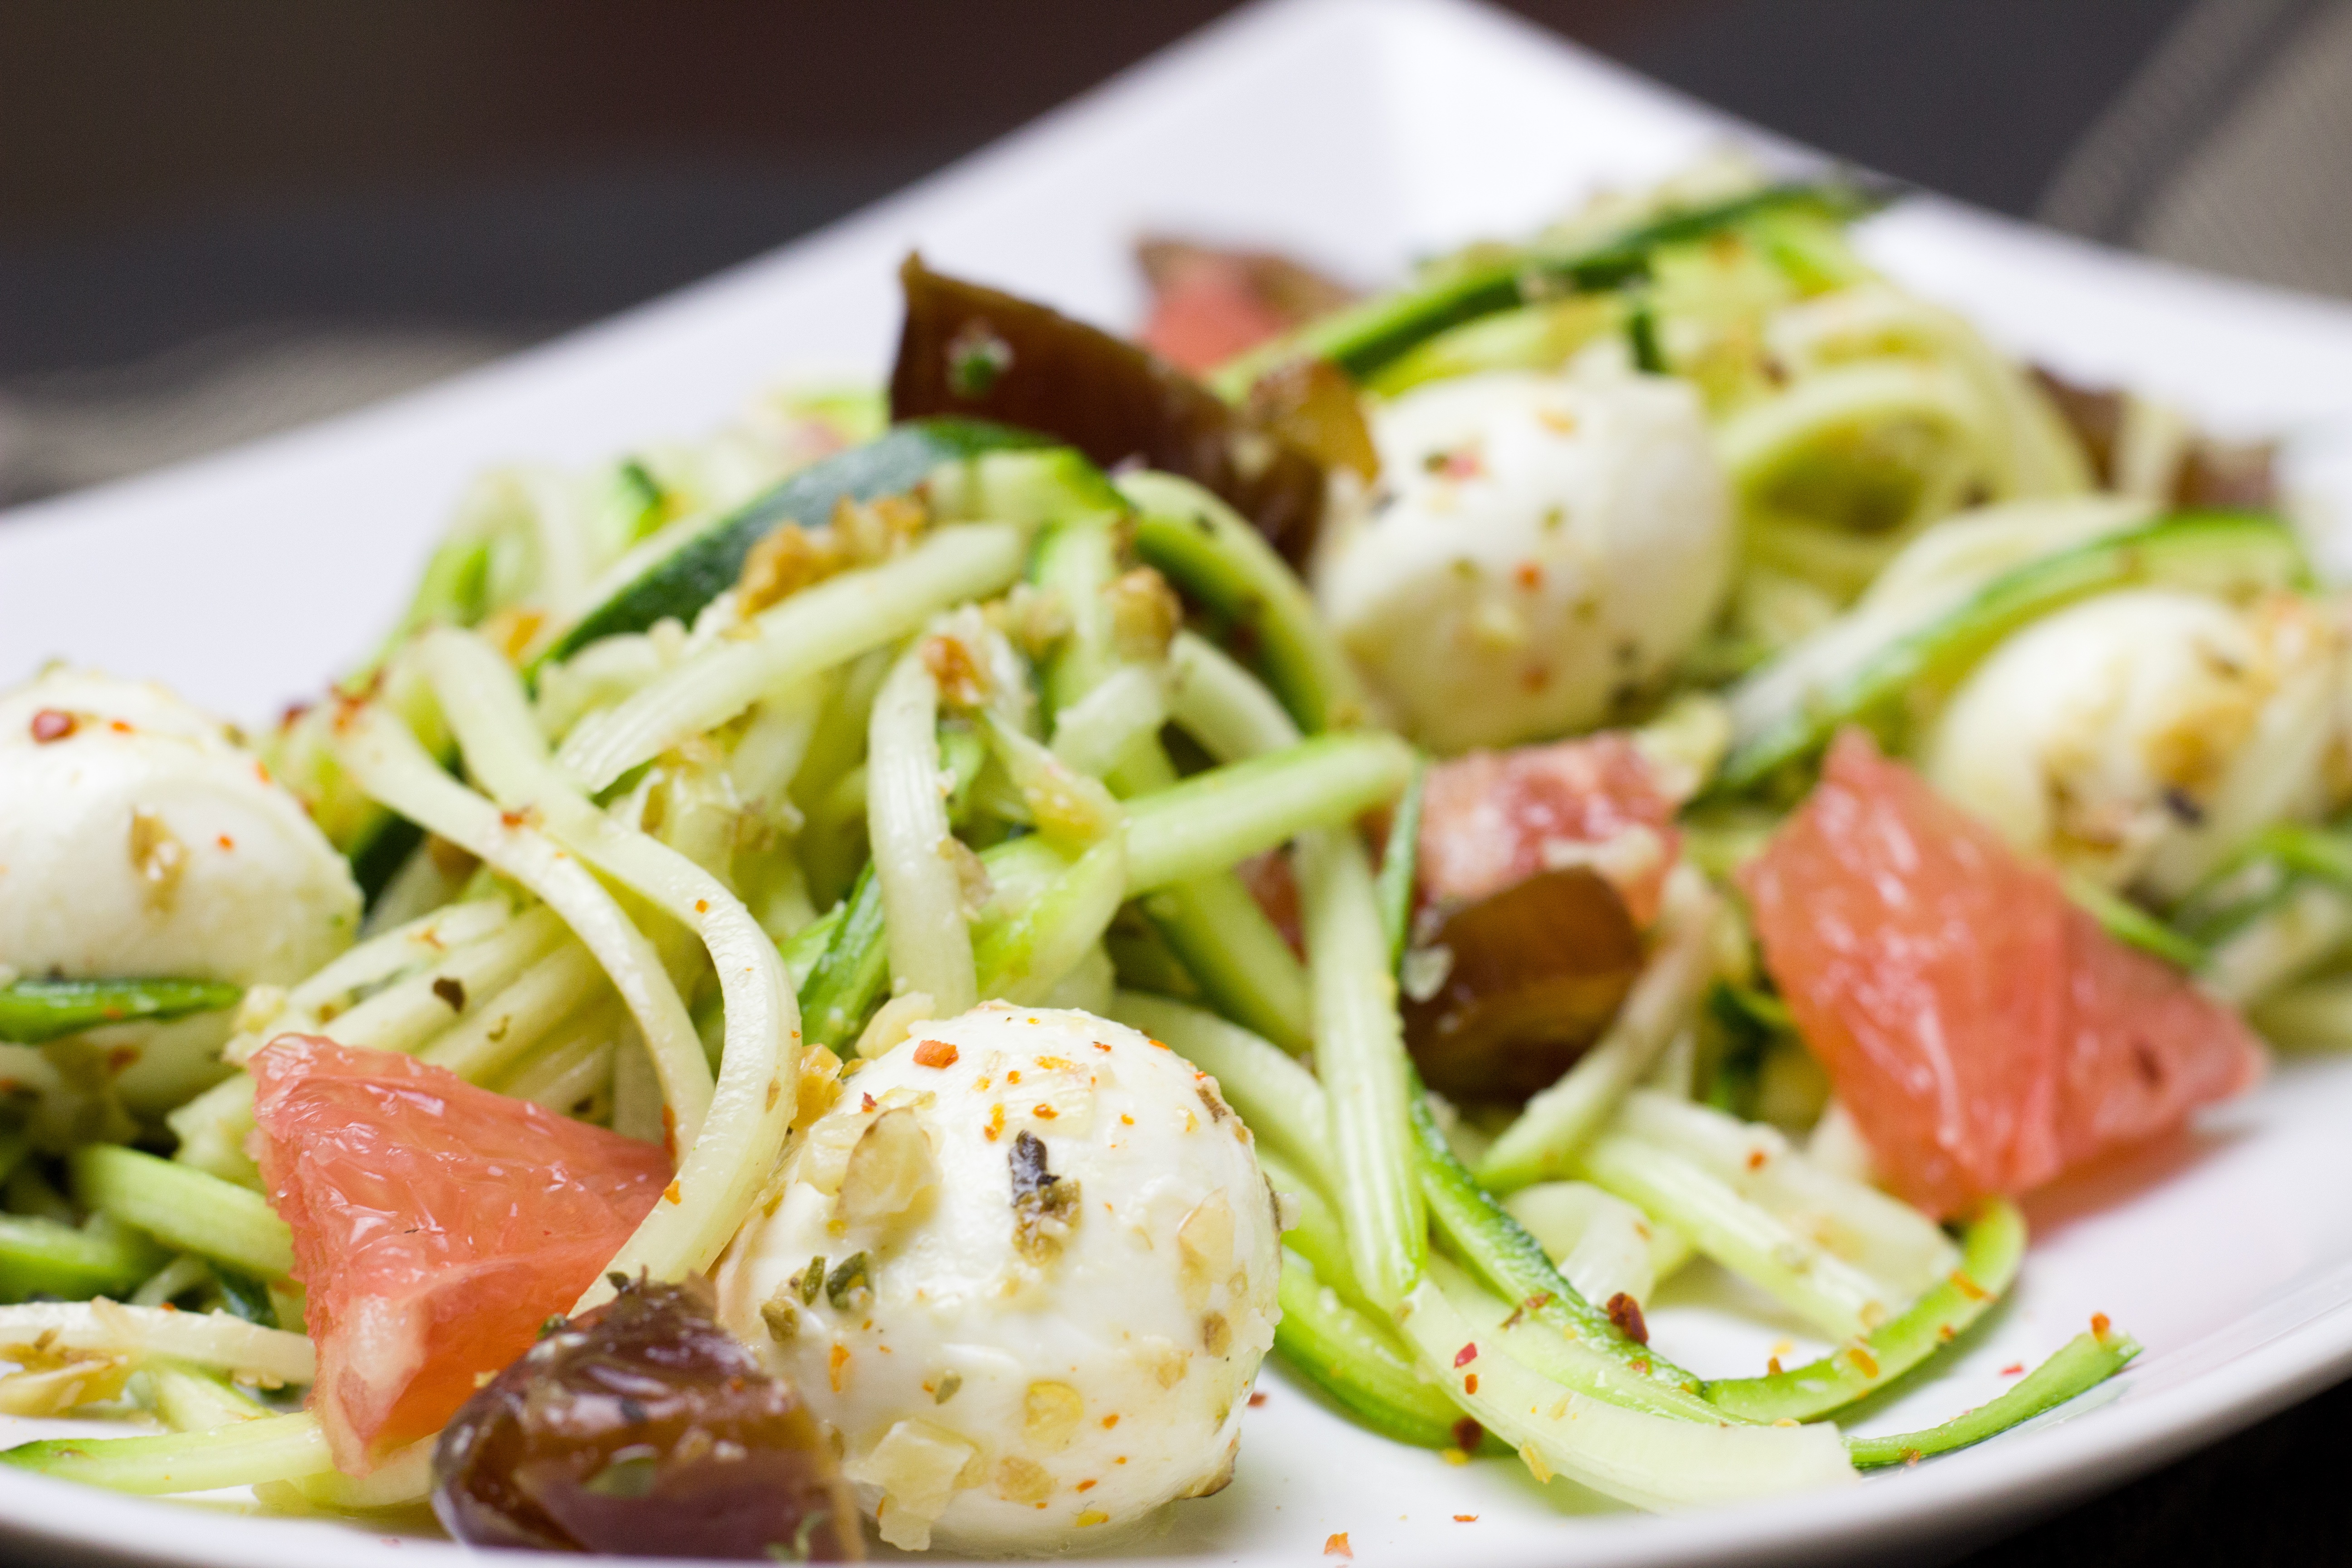
dish, meal, food, salad, vegetable, recipe, healthy, snack, cuisine, delicious, pasta, cheese, noodle, cook, grapefruit, asian food, noodles, vegetarian, zucchini, spaghetti, vegetarian food, diet, mozzarella, thai food, italian food, leaf vegetable, european food, southeast asian food, capellini, taglierini